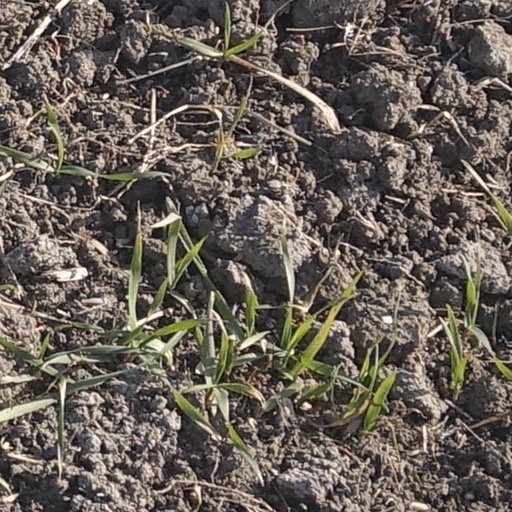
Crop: wheat